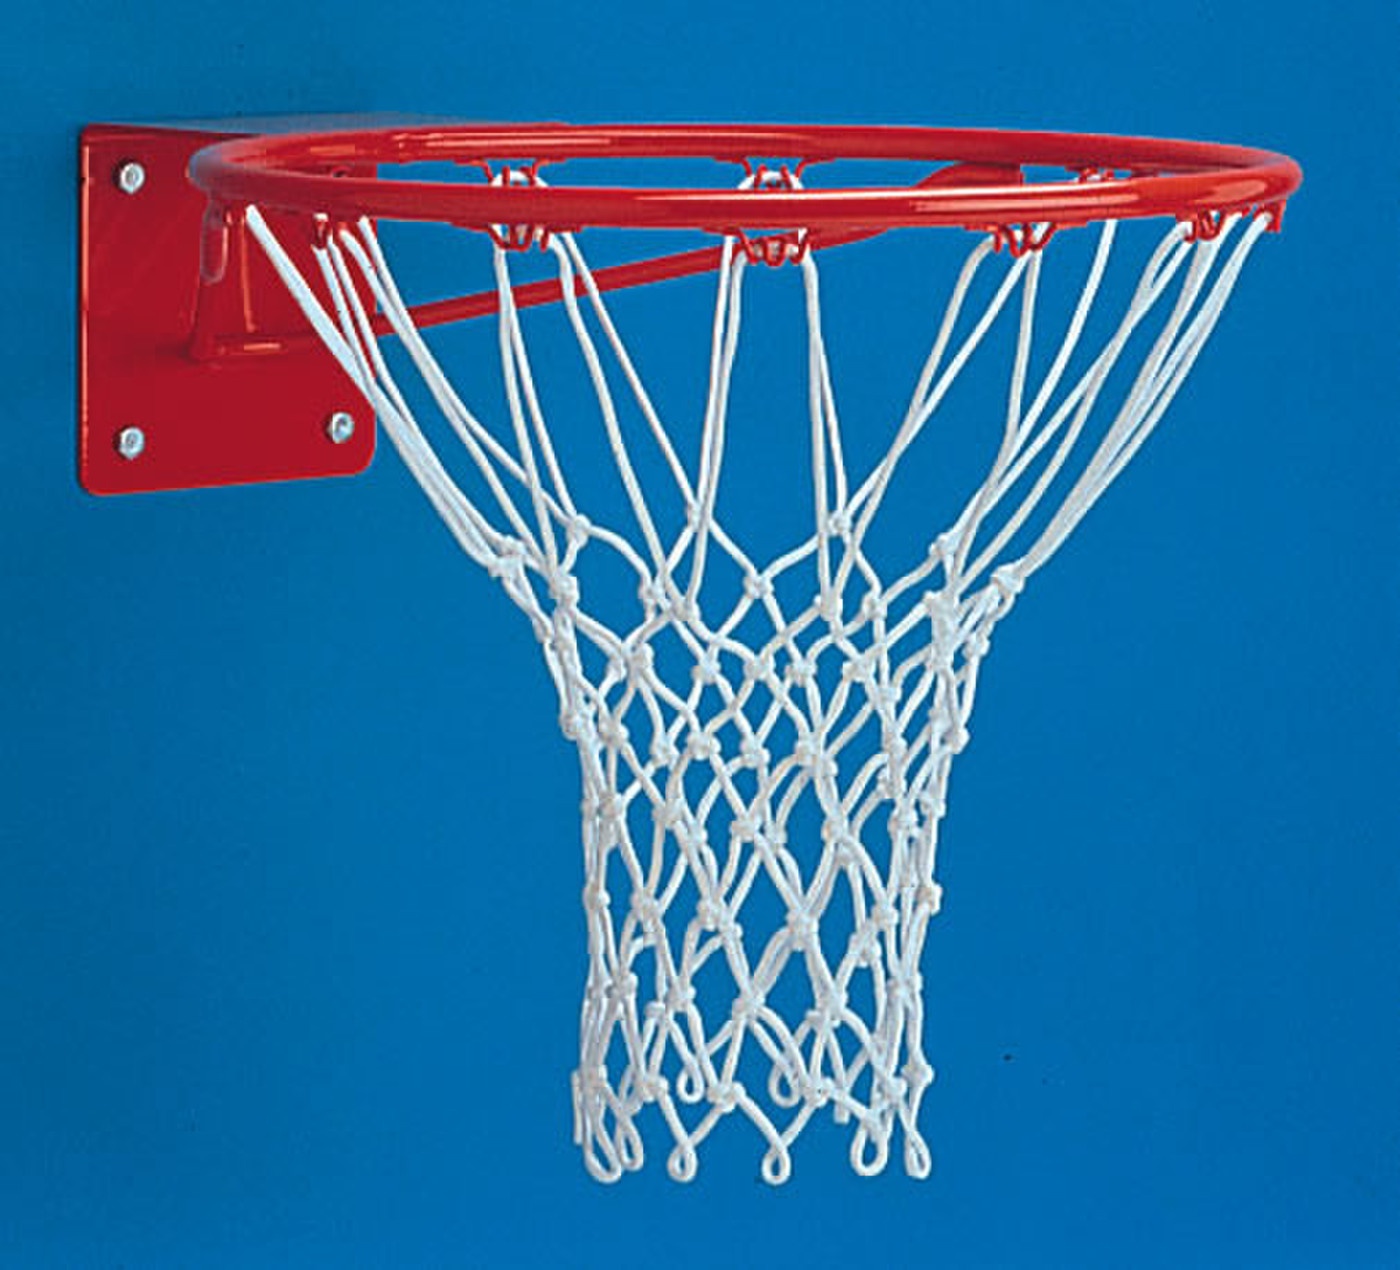
Heavy-Duty Single Rim
Brand: Trigonsports
Fixed Basketball Goal. Official size 18in. ring of 5/8in. steel; 5in. X 5in. hole pattern; 7/16in. round steel brace. For use with 48in. backboard. This basketball goal is adaptable to many of our backboards for that exact match. Features Official powder coated orange enamel Includes nylon net and zinc plated mounting hardware
Category: Sporting Goods > Athletics > Basketball > Basketball Hoop Parts & Accessories > Basketball Rims